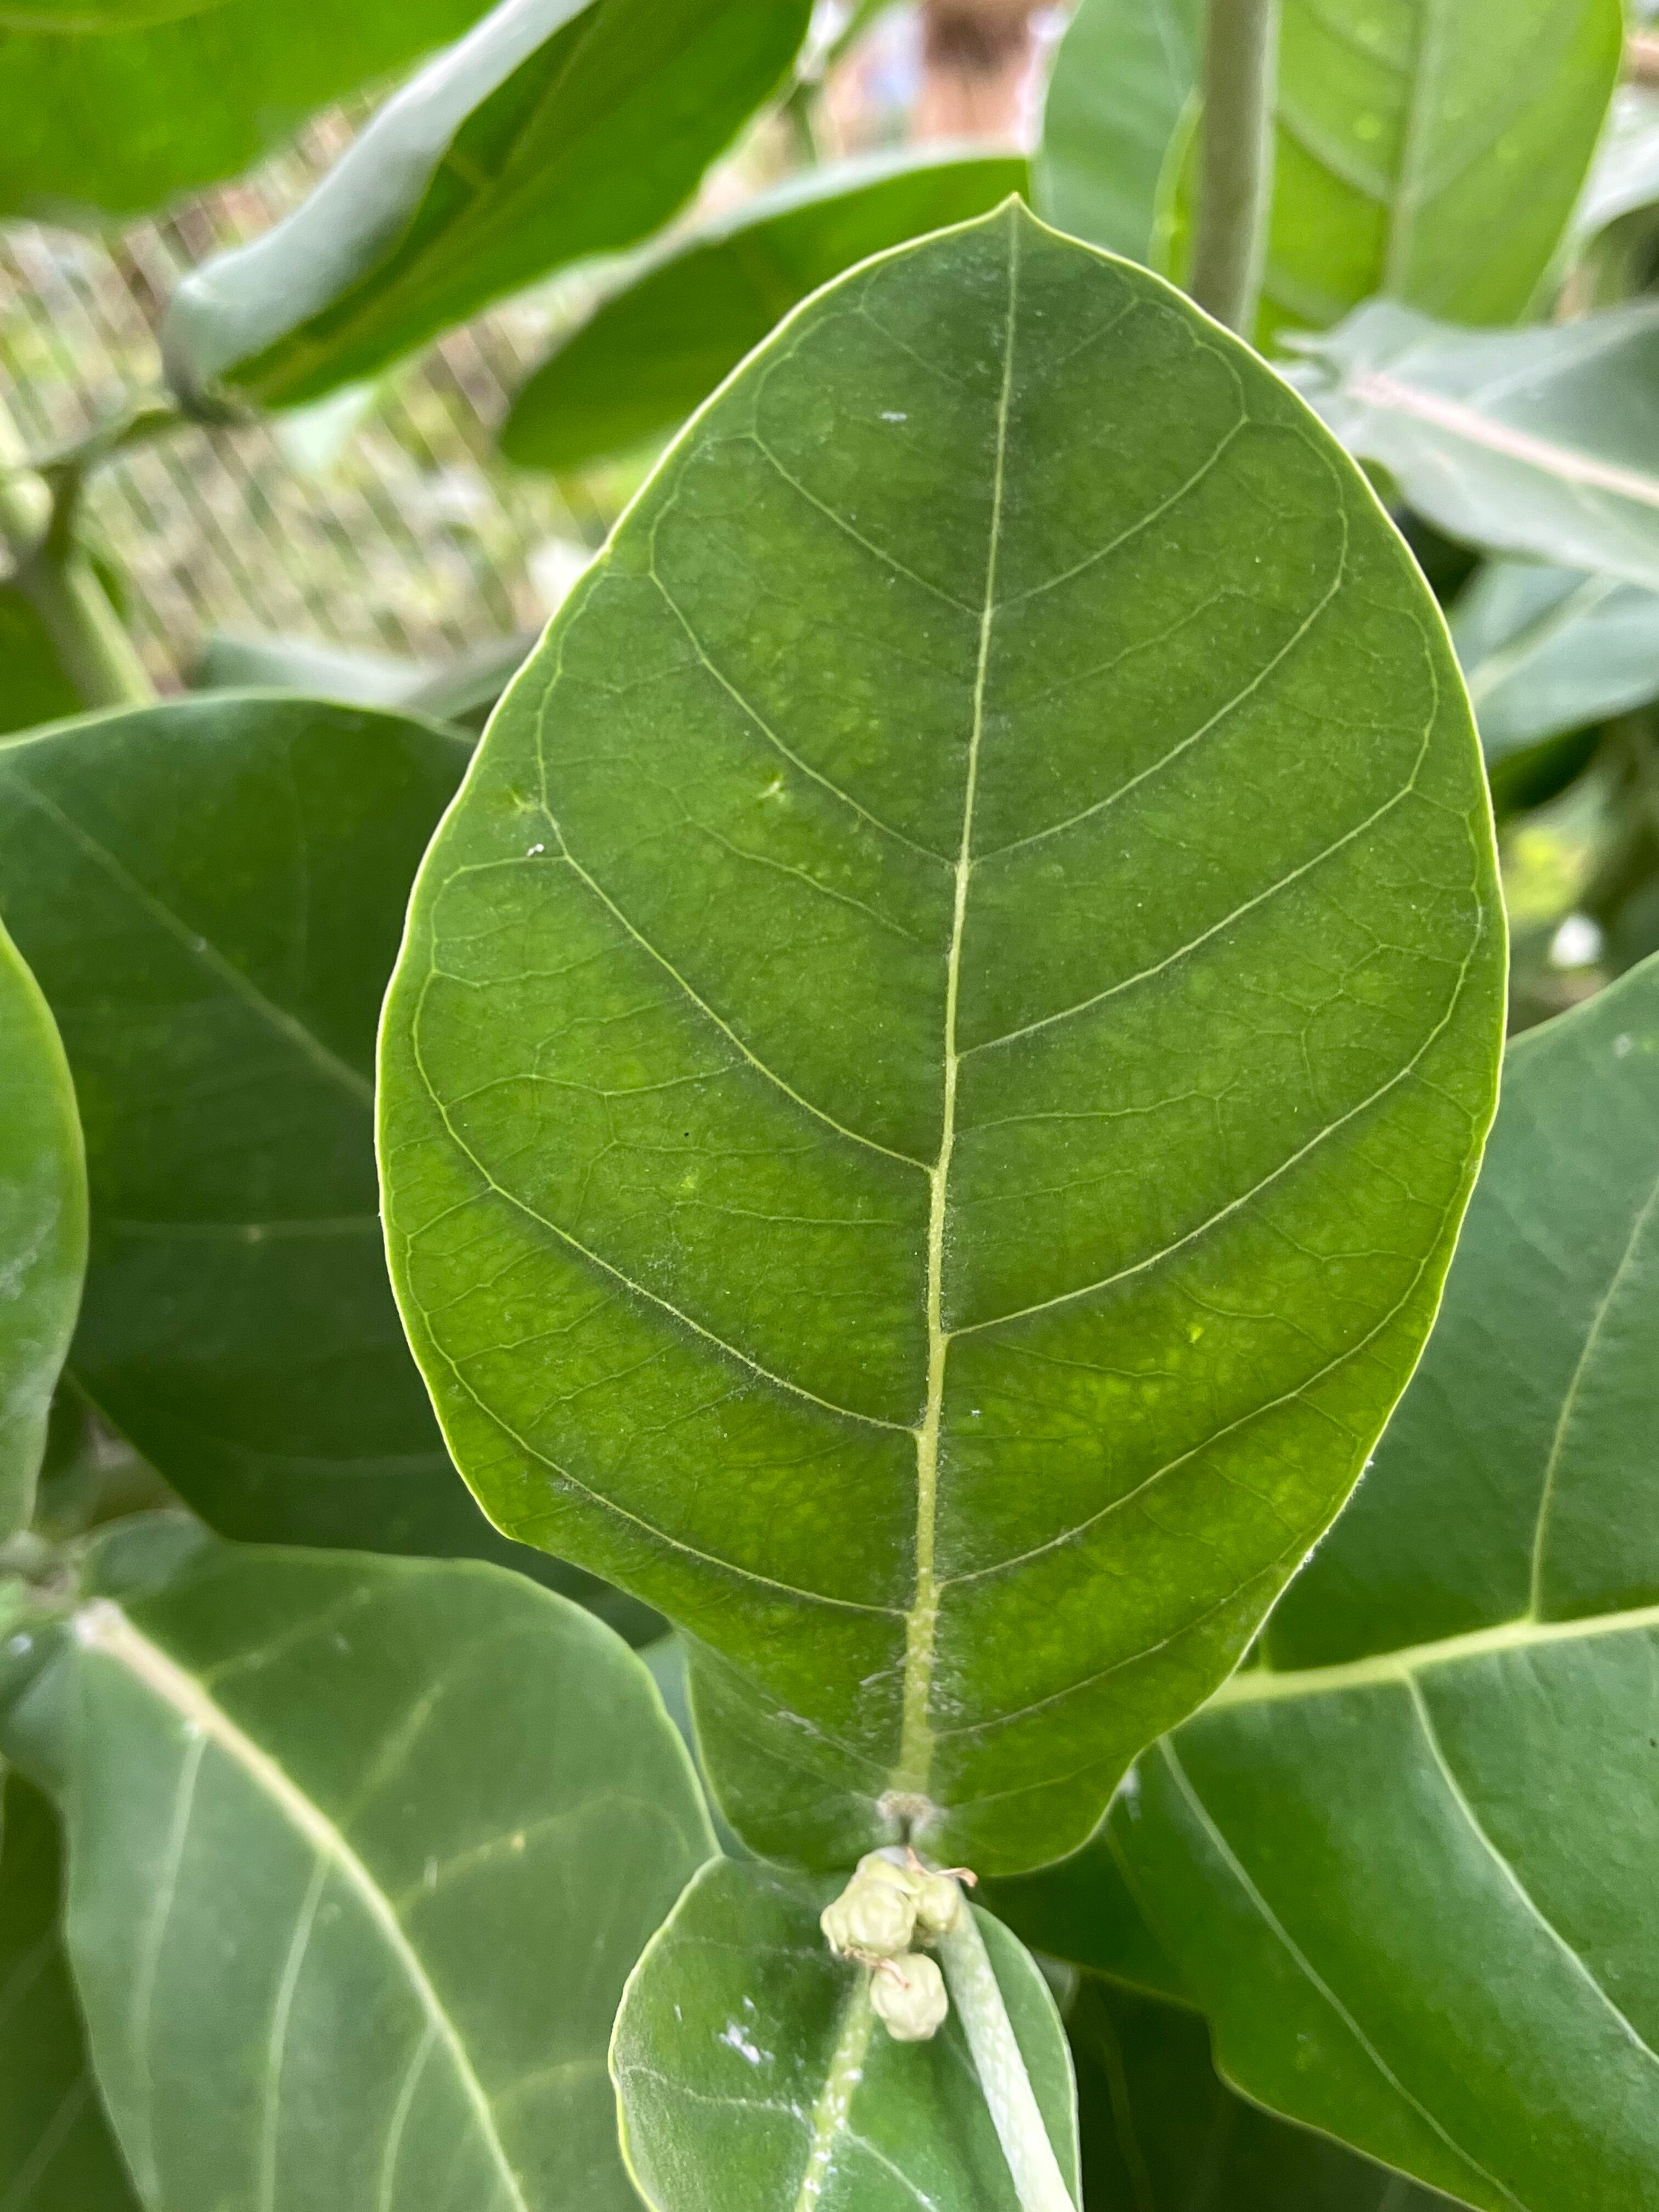
Plant species: calotropis-gigantea